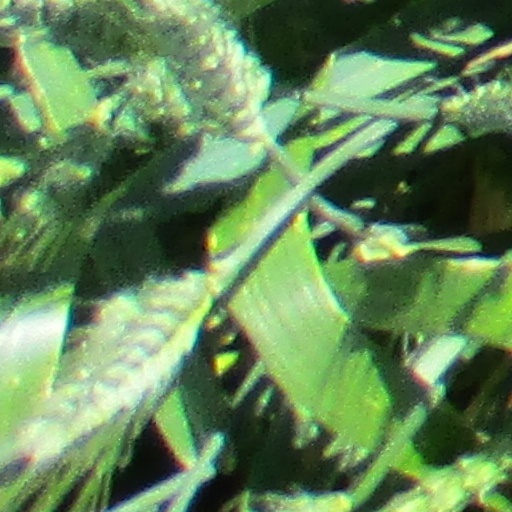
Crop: wheat